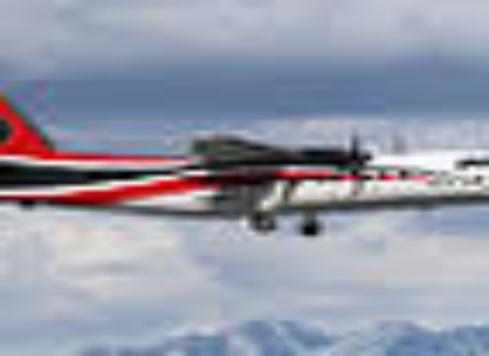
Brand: Era Alaska
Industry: Transportation